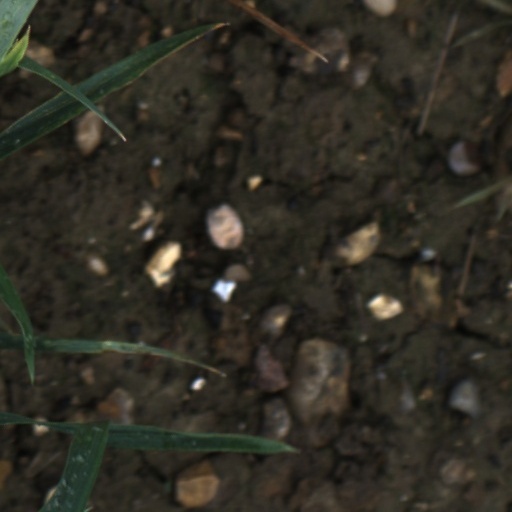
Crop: wheat